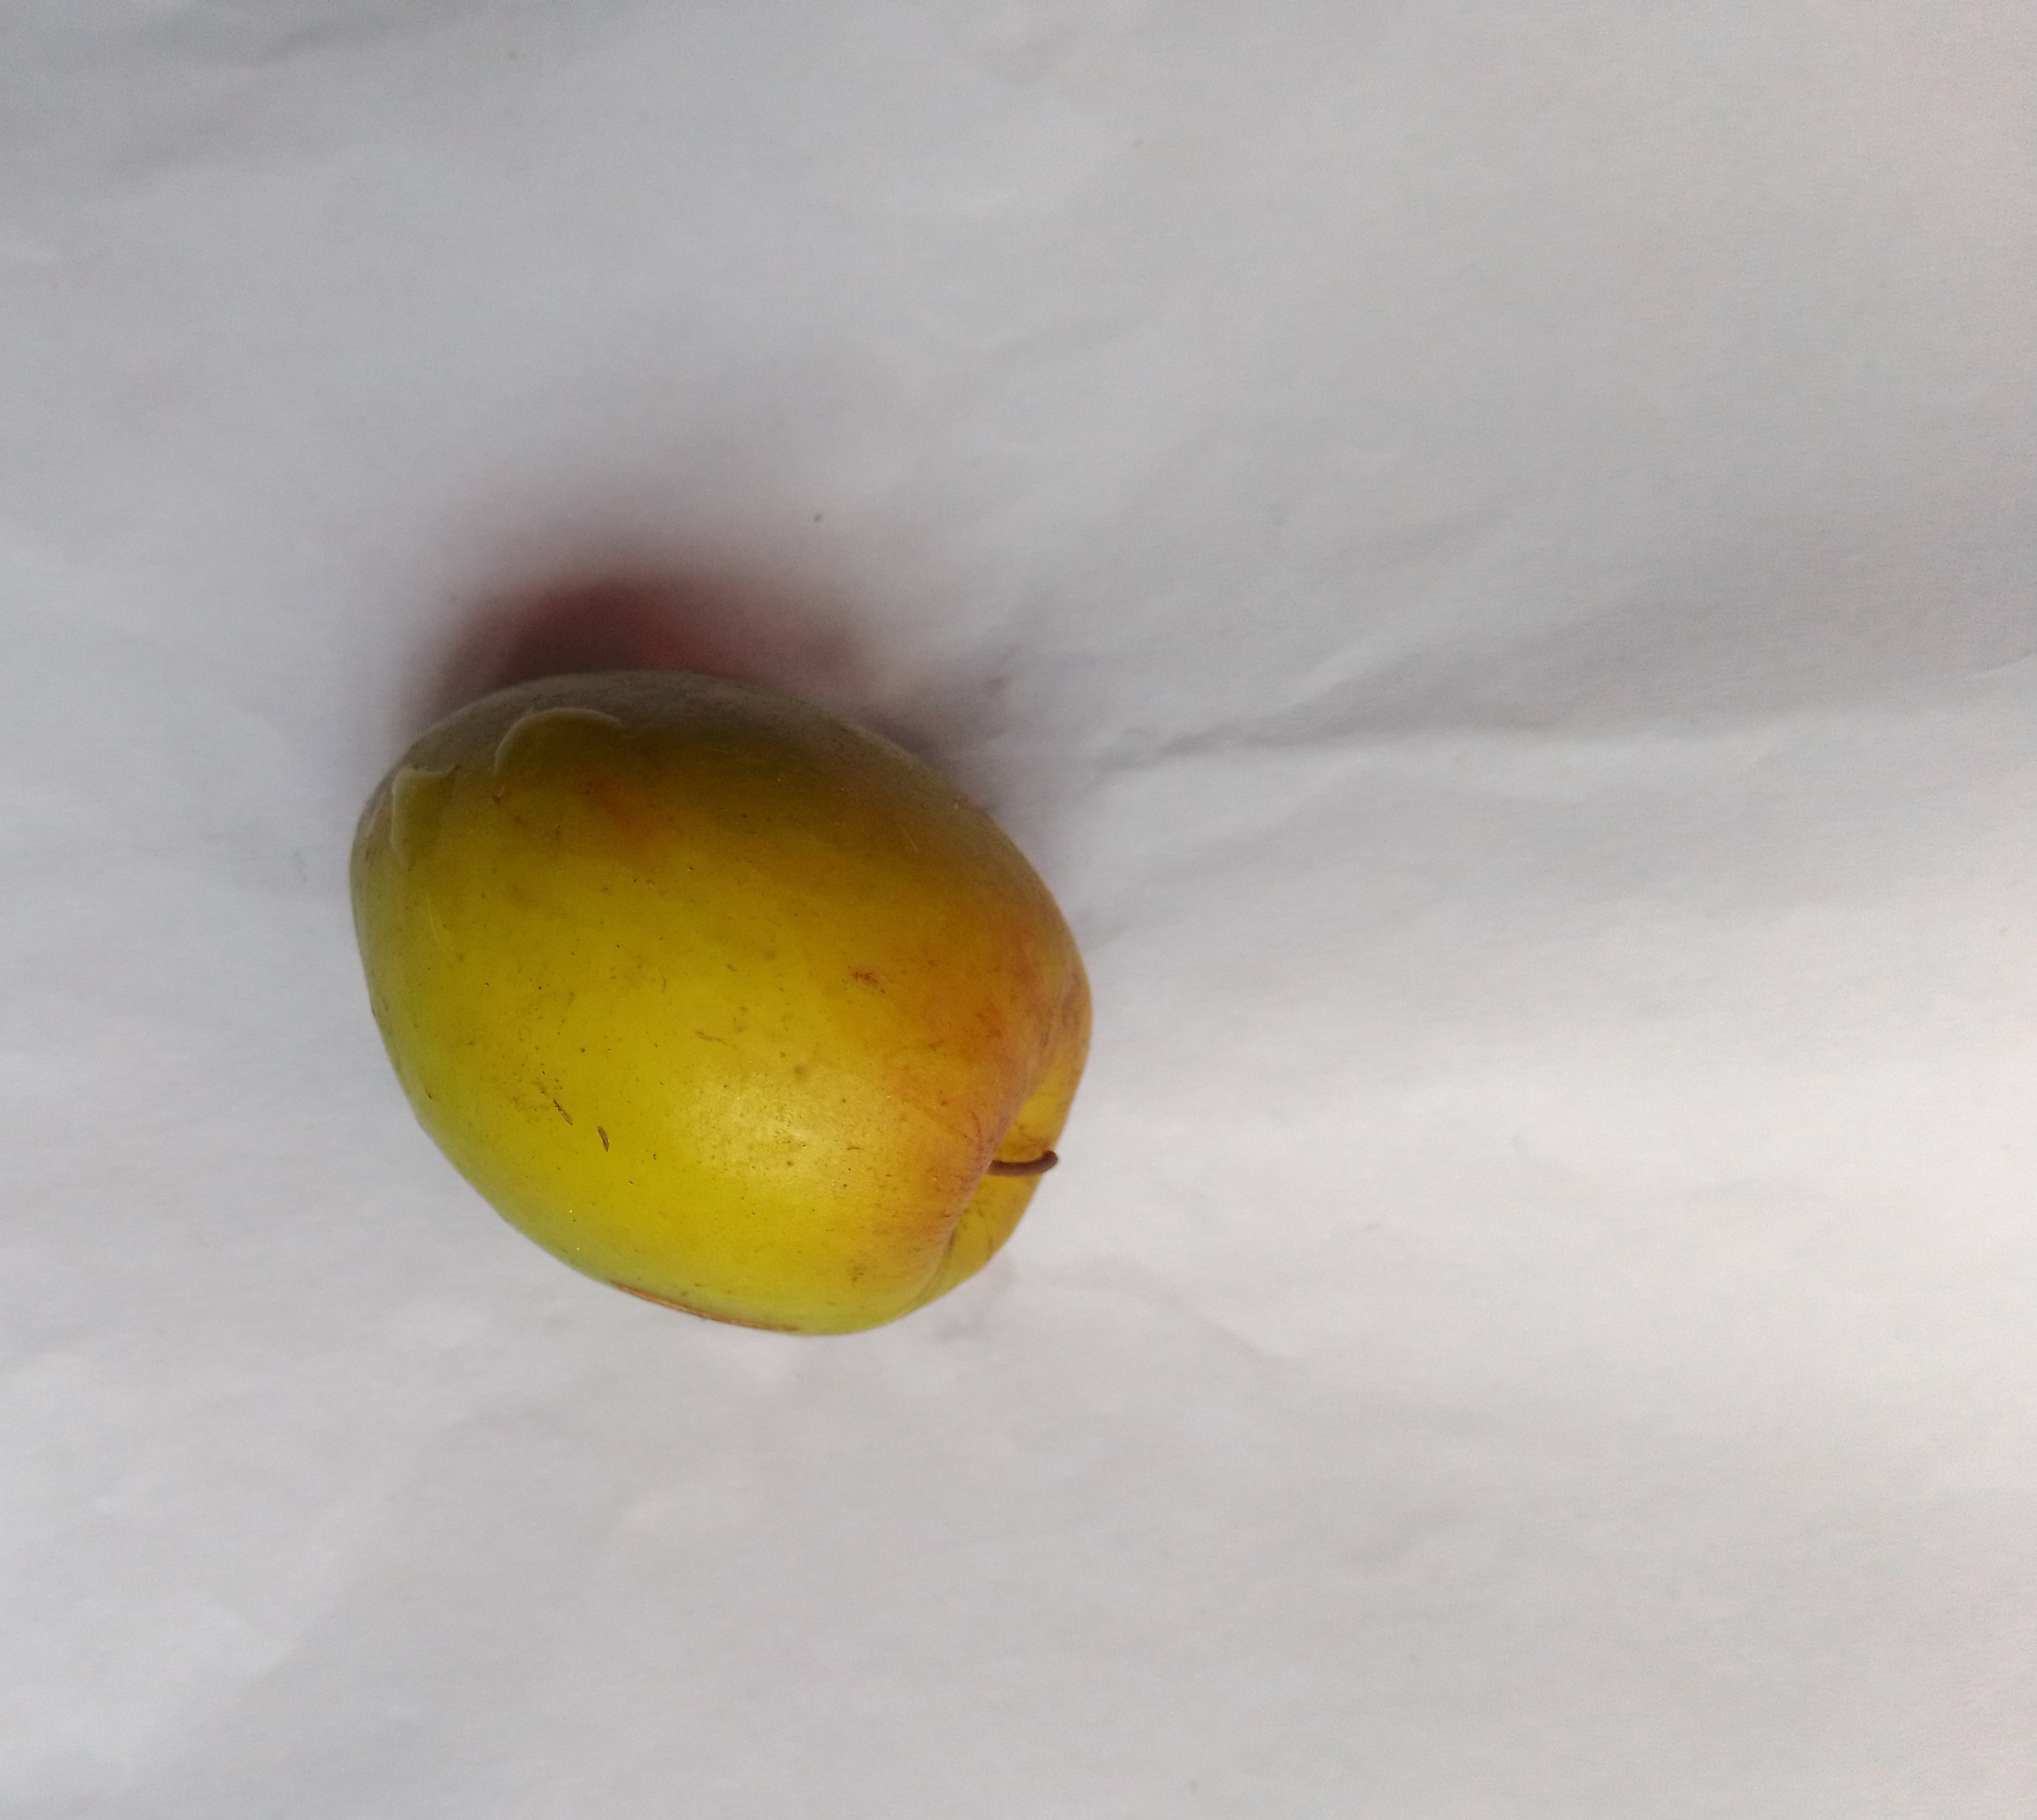
Fruit: jujube
Condition: fresh